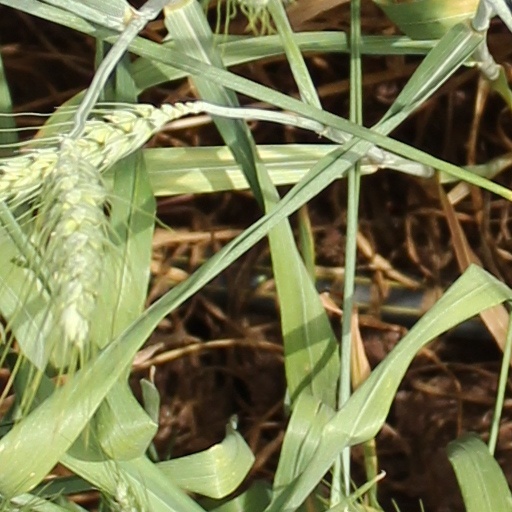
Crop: wheat